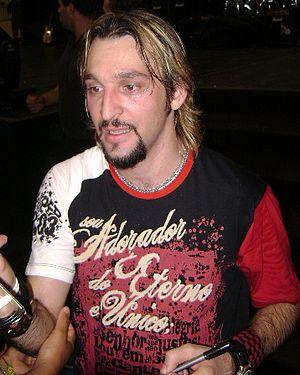
Oficina G3 est un groupe de rock et metal chrétien brésilien, originaire de São Paulo, dans l'État de São Paulo. Il est formé en 1987 par Juninho Afram, Walter Lopes, et Wagner García. Depuis plus de 20 ans, le groupe montre une stabilité étonnante, et continue de produire des albums malgré les changements de genres musicaux. En date, le groupe comprend quatre membres : Juninho Afram, Duca Tambasco, Jean Carllos et Mauro Henrique. Ils sont très souvent acclamés par la presse spécialisée.